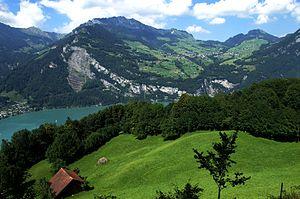
Filzbach est une localité et une ancienne commune suisse du canton de Glaris, située dans la commune de Glaris Nord.